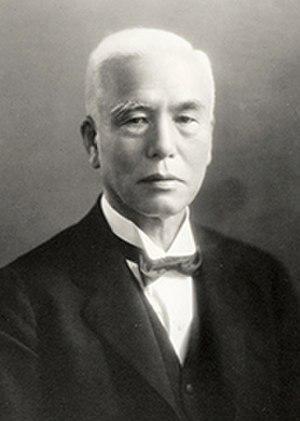
Kintarō Hattori. 日本語: 服部金太郎
Kintarō Hattori, né le 21 novembre 1860 à Edo et mort en 1ᵉʳ mars 1934, est un horloger et bijoutier japonais.